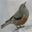
Label: bird